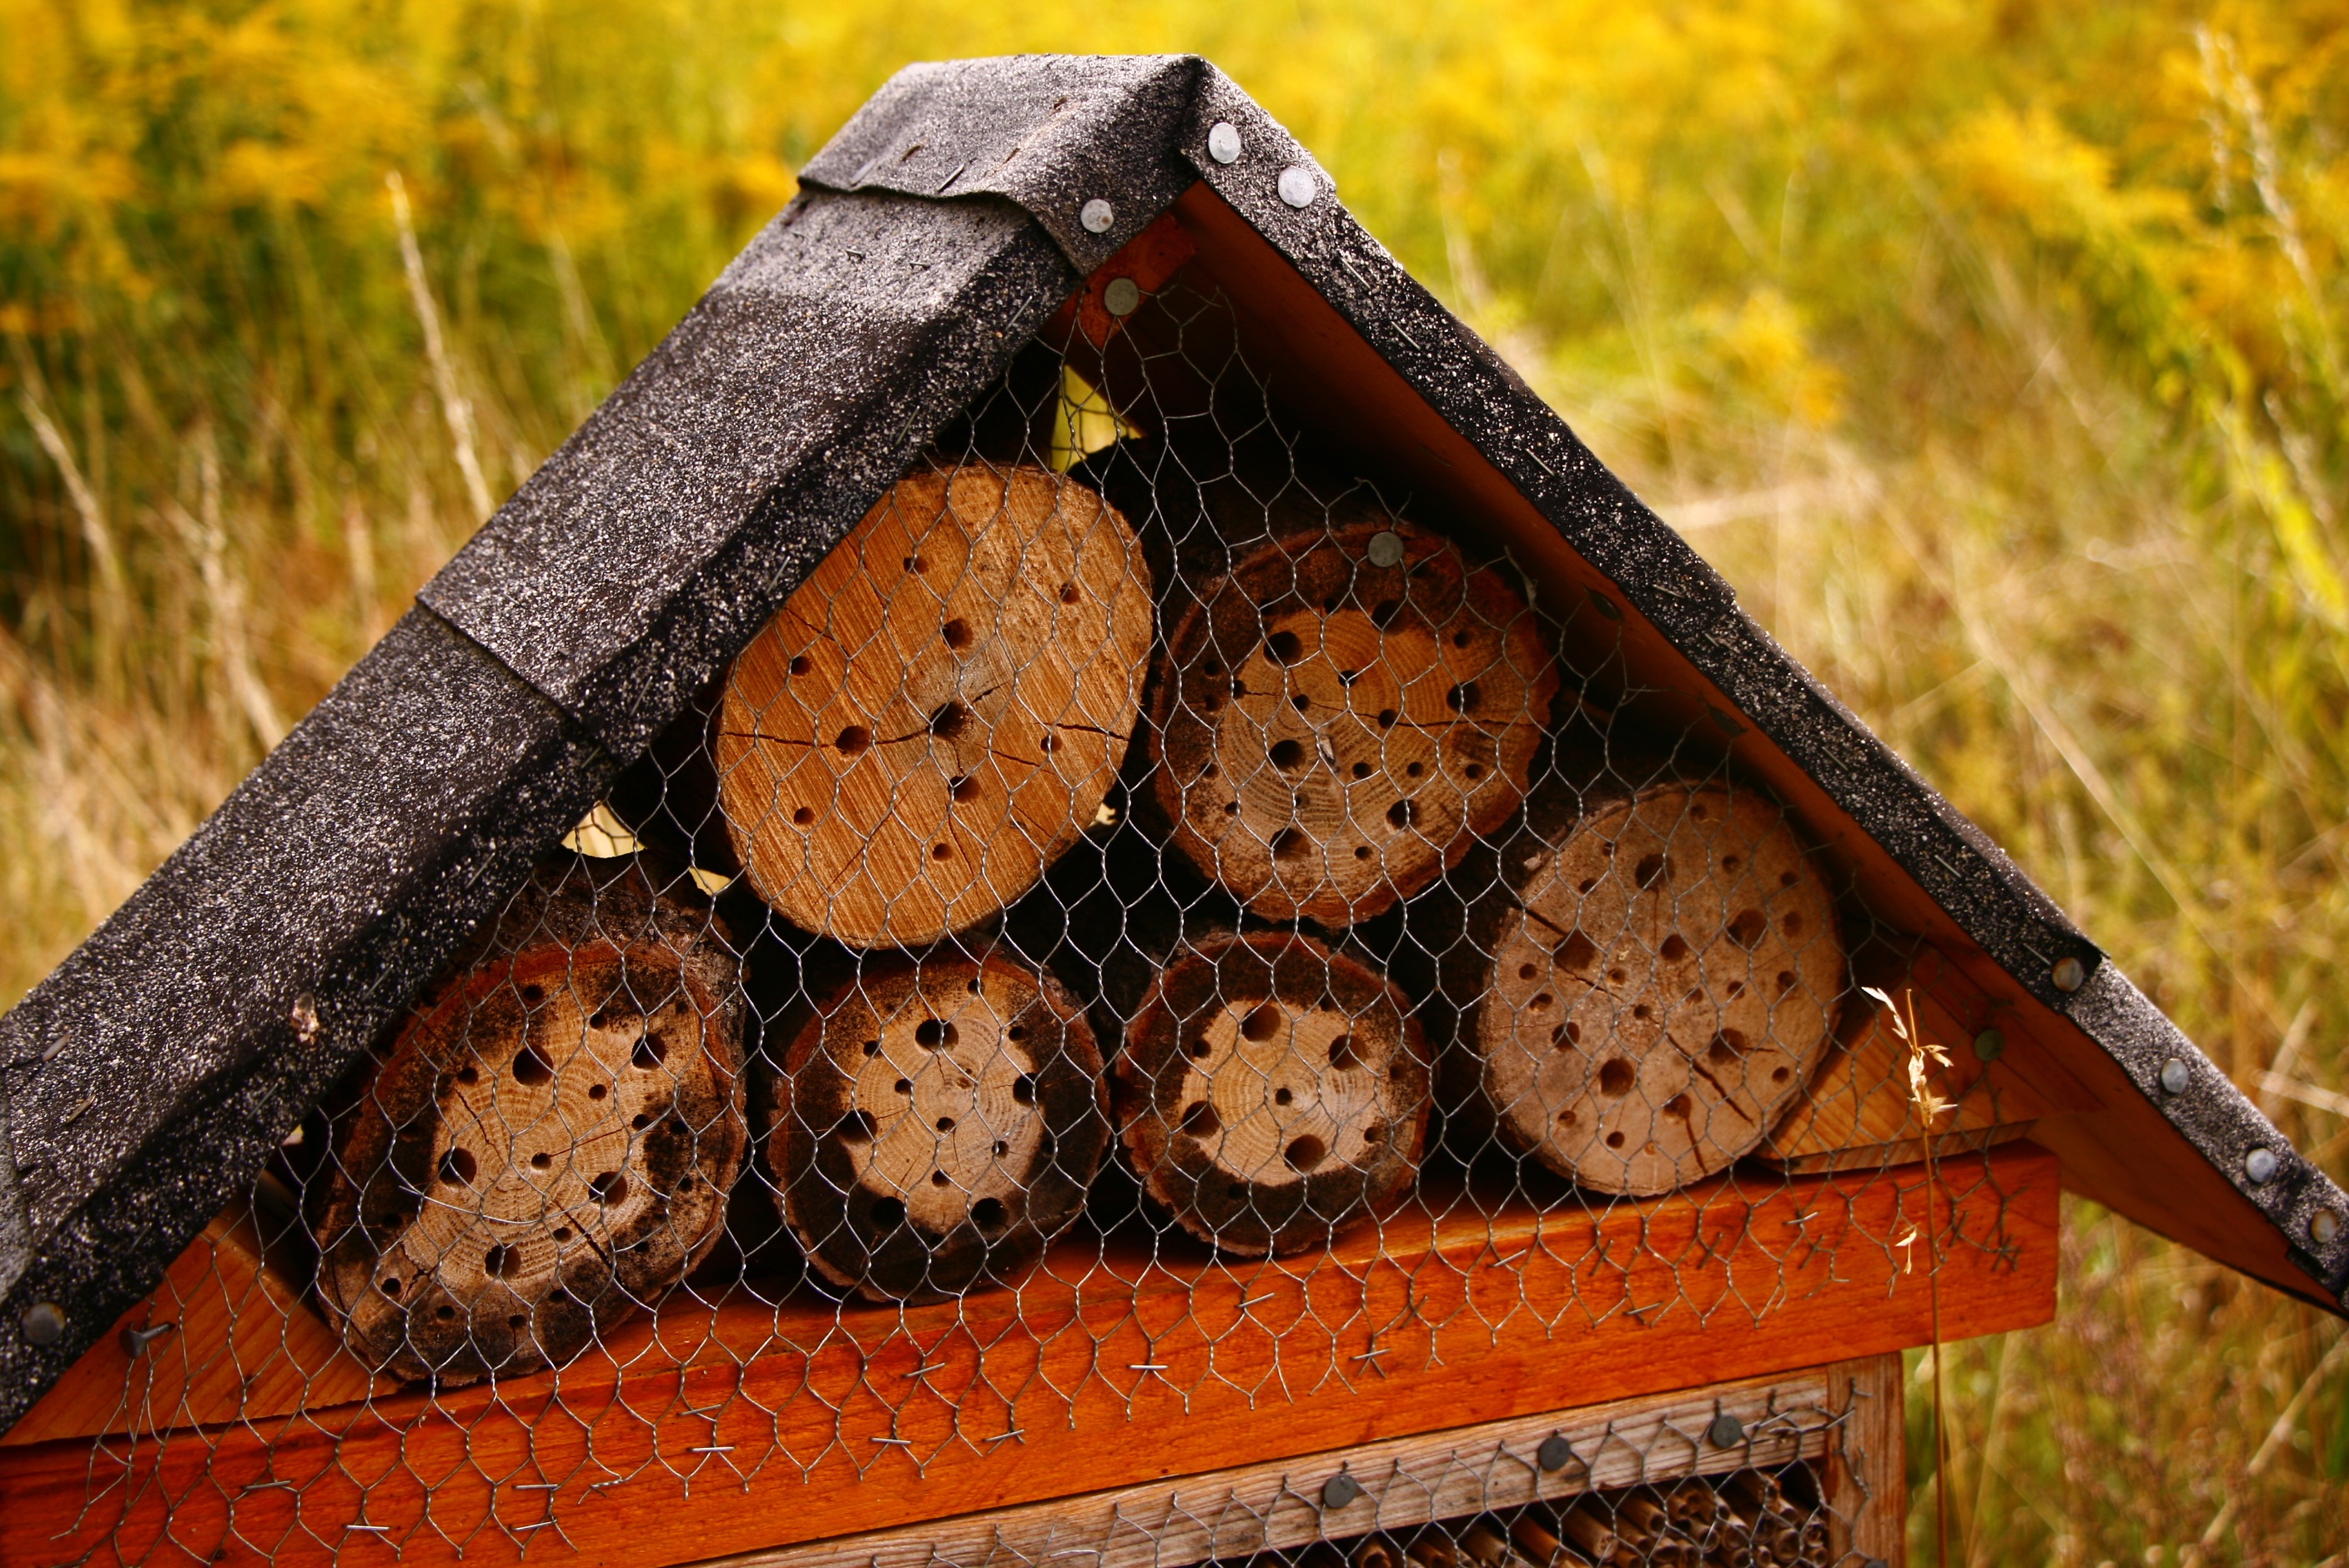
plant, leaf, pattern, food, produce, autumn, agriculture, season, trunks, timber, honeycomb, vegetable garden